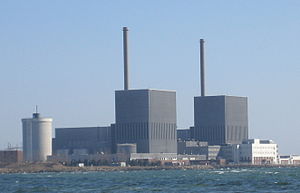
Olof Palme / Politisk karriere / 1976: Palme taber magten
Barsebäckværket. Kernekraften var et vigtigt emne i den politiske diskussion i sidste halvdel af 1970'ernes Sverige.
Sven Olof Joachim Palme var en svensk socialdemokratisk politiker, der var Sveriges statsminister fra 1969 til 1976 og igen fra 1982 til 1986.